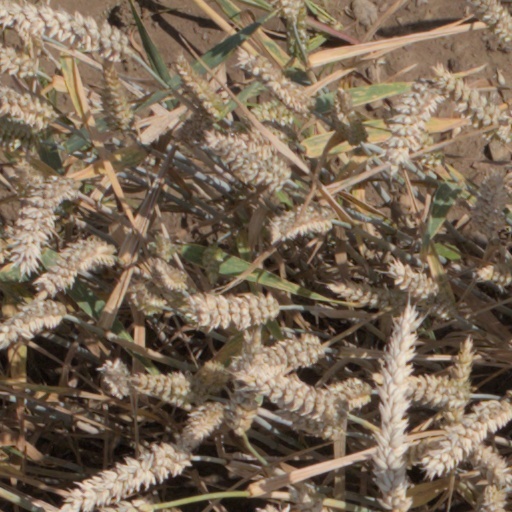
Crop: wheat